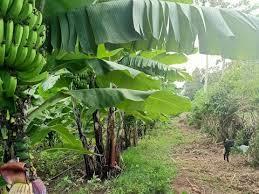
Huku ni shambani. Kuna migomba ya ndizi ambayo imepandwa kwenye leni zao, haijakomaa yenye rangi ya kijani. Huku kando namwona mtu ambaye amesimama.